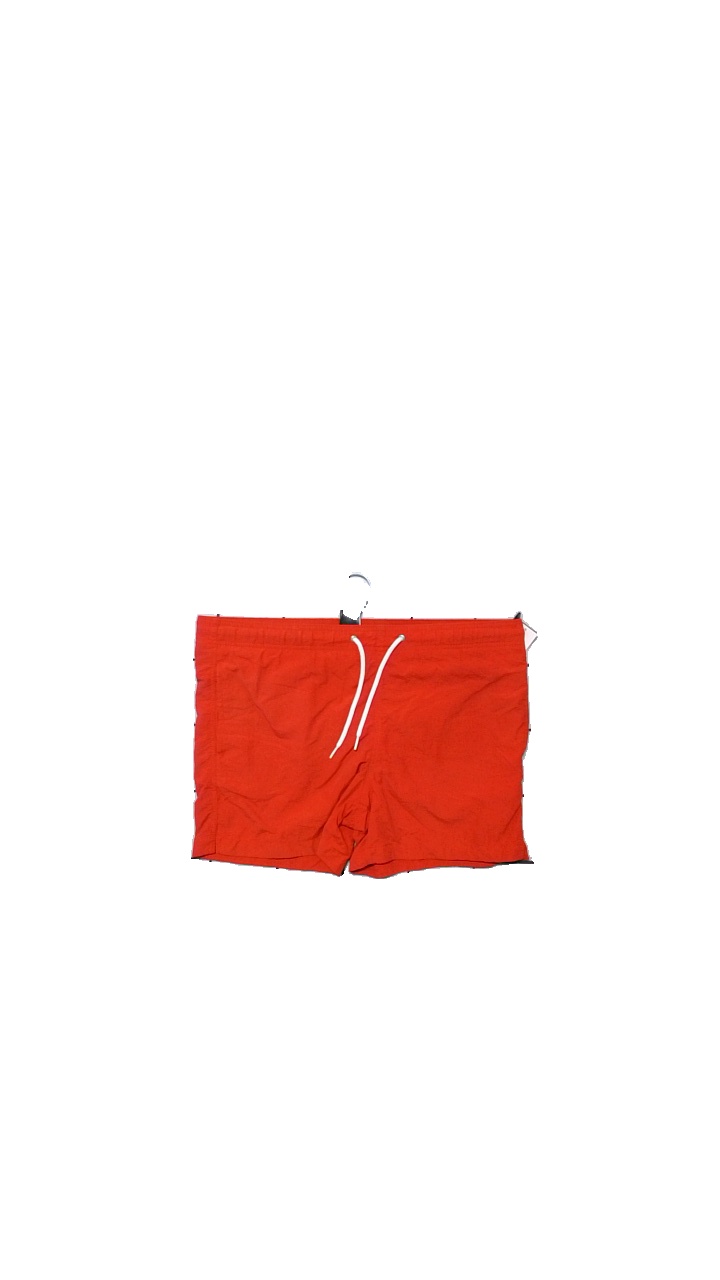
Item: Shorts (Men)
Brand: H&m
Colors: Red
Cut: None
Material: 100%Polyamid
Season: All
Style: Sports
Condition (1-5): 2
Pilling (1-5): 1
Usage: Reuse
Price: <50